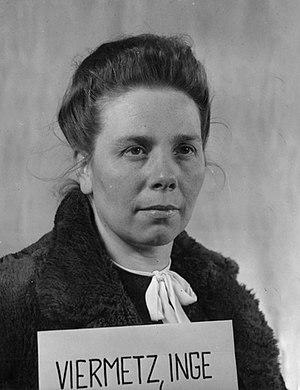
Inge Viermetz, née le 7 mars 1908 à Aschaffenbourg et décédée le 23 avril 1997 était une responsable de l'association Lebensborn sous le Troisième Reich.